USS Vega (AF-59)

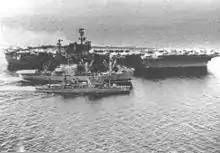
"Vega" replenishing and off Vietnam.

"Vega" again got underway on 11 September, bound for Subic Bay, and crossed the 160th meridian east on 26 September to commence officially her WestPac tour. After evading typhoon "Hope" en route, "Vega" stopped briefly at Subic Bay before she pressed on, on 8 October for her first line tour of the deployment on Yankee Station off the coast of Vietnam. She returned to Subic on 22 October. During this tour, she transferred over 226 tons of foodstuffs during underway replenishments.